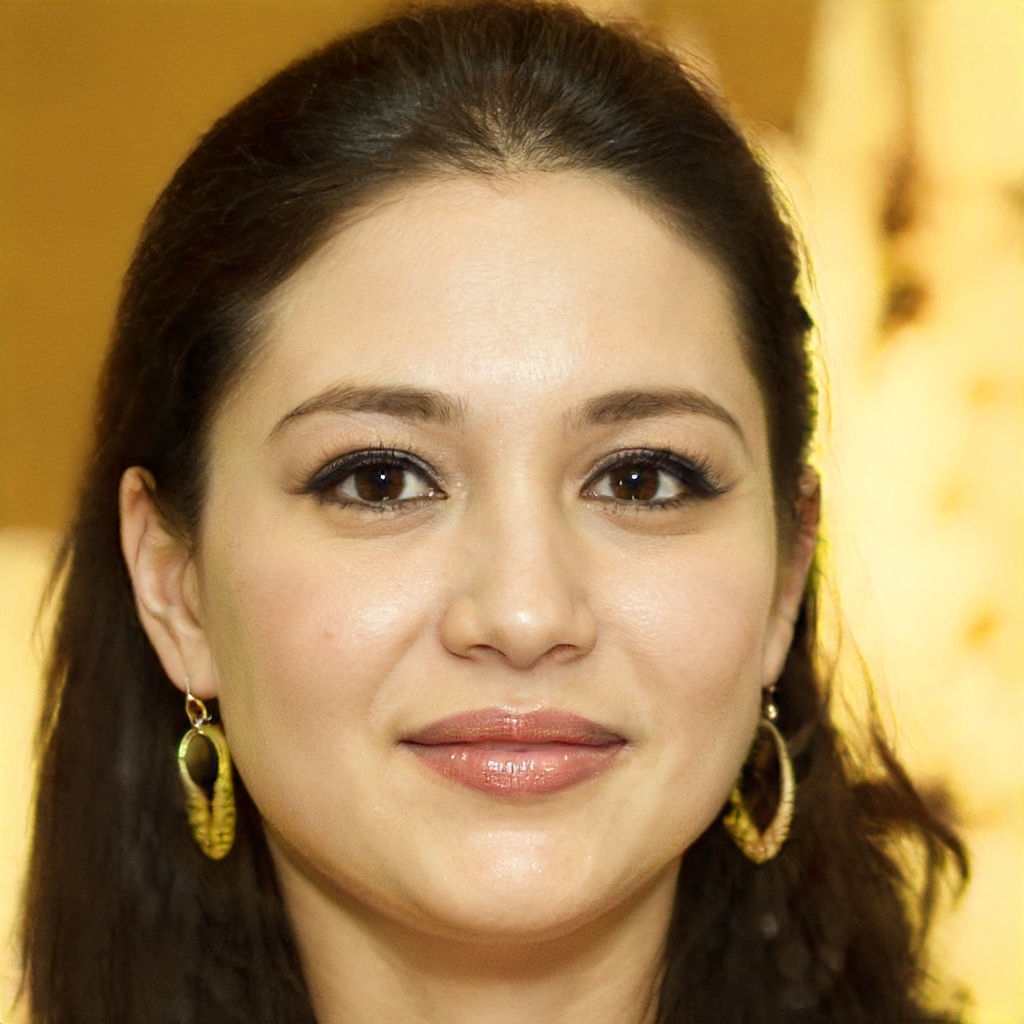
Label: Colored